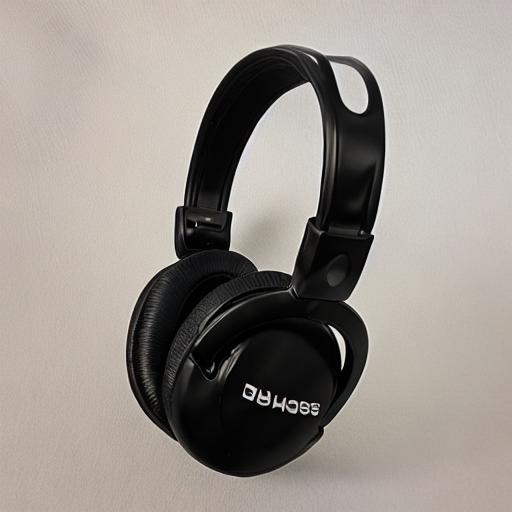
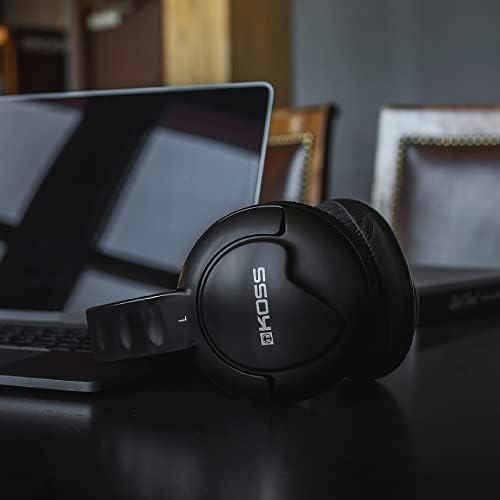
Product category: headphones
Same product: no